Religion in ancient Rome

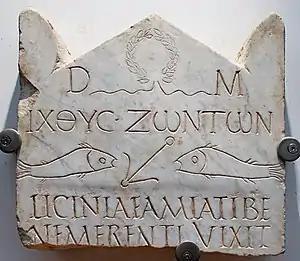
This funerary stele, one of the earliest Christian inscriptions (3rd century), combines the traditional abbreviation "D. M.", for "Dis Manibus", "to the Manes," with the Christian motto "Ikhthus zōntōn" ("fish of the living") in Greek; the deceased's name is in Latin.

Most of Rome's mystery cults were derived from Greek originals, adopted by individuals as private, or were formally adopted as public. Mystery cults operated through a hierarchy consisting of transference of knowledge, virtues and powers to those initiated through secret rites of passage, which might employ dance, music, intoxicants and theatrical effects to provoke an overwhelming sense of religious awe, revelation and eventual catharsis. The cult of Mithras was among the most notable, particularly popular among soldiers and based on the Zoroastrian deity, Mithra.